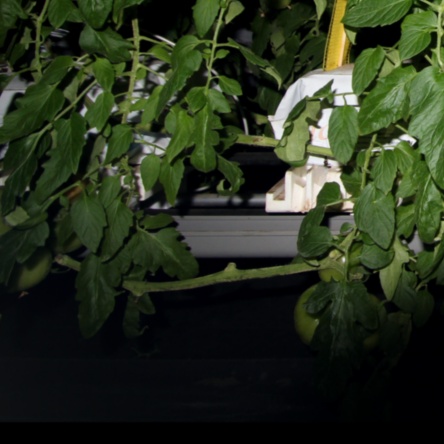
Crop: tomato